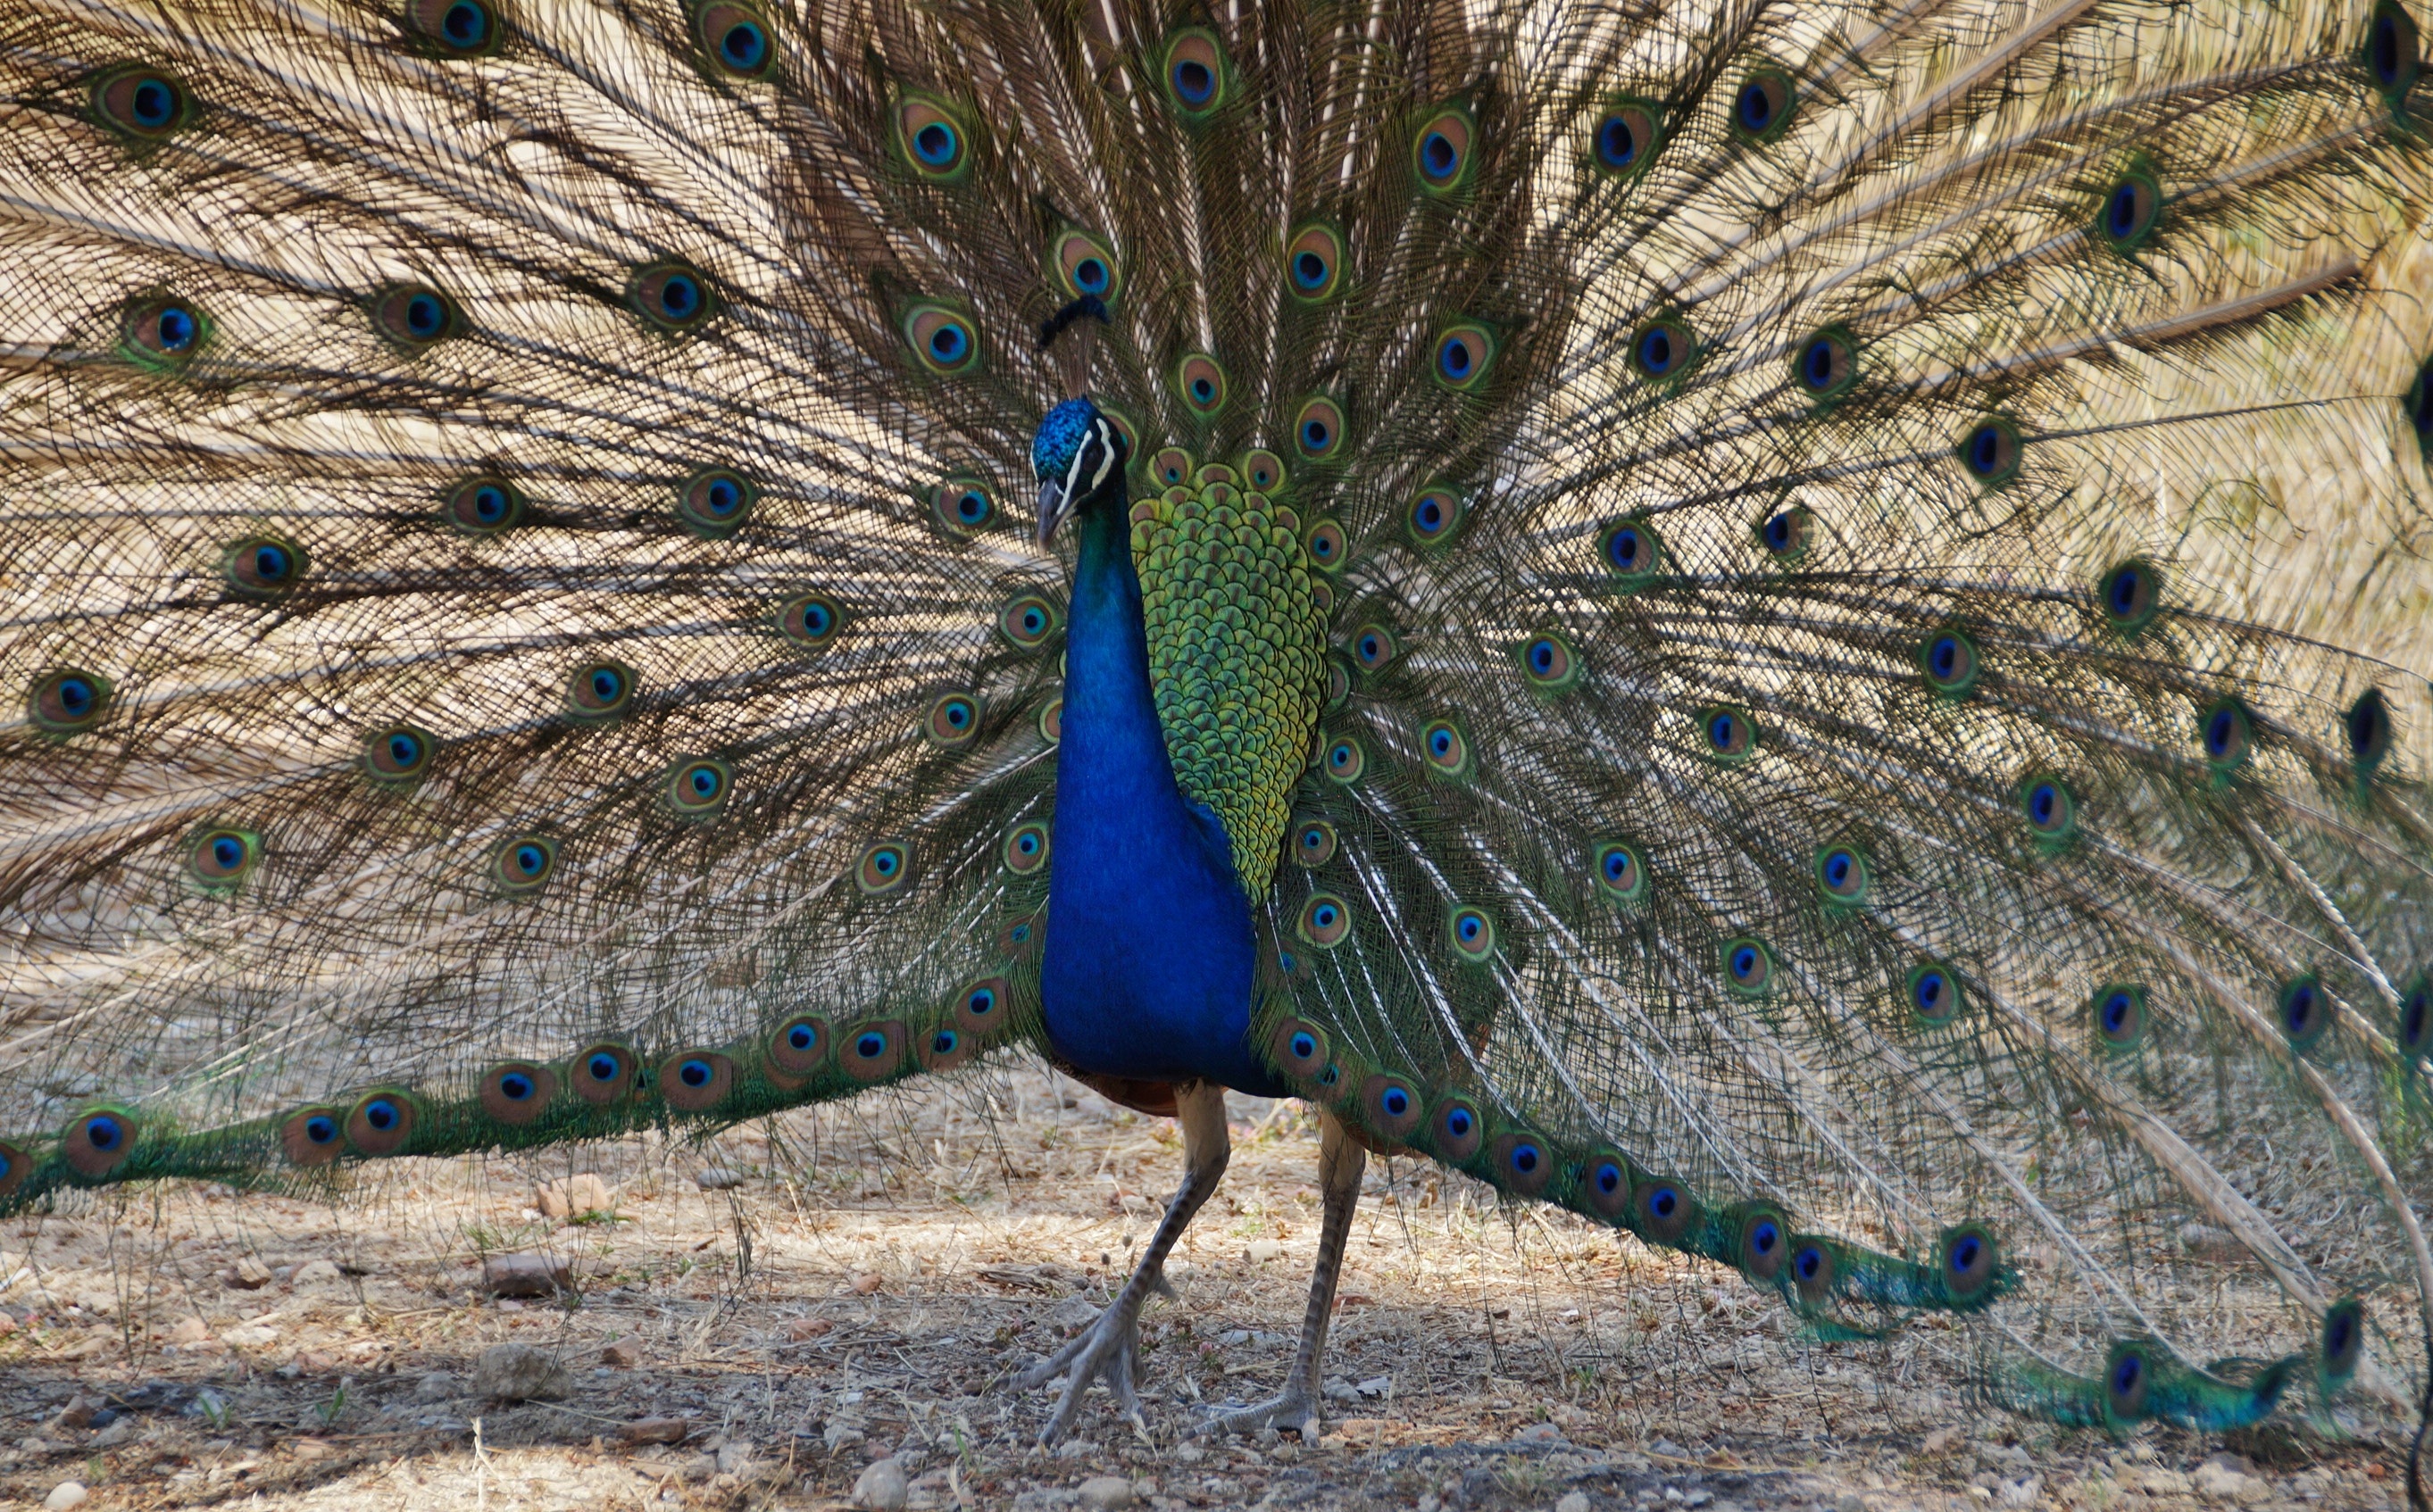
bird, wing, male, wildlife, blue, feather, fauna, peacock, galliformes, vertebrate, peafowl, phasianidae, peacock feather